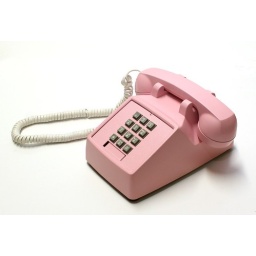
This is a nice push button desk phone painted in pink.